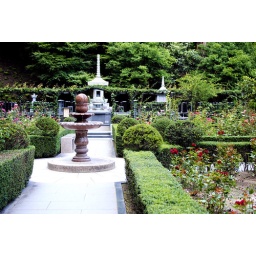
Matsushima. [Enntuuin] - Date family's temple. Alias rose temple. There is a rose that Date family's vassal took home from Rome in 1620.